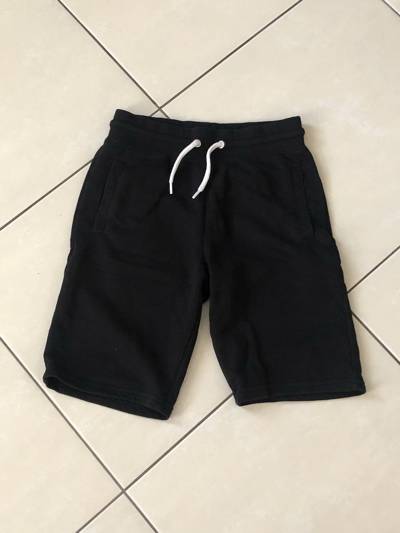
Waste category: clothes